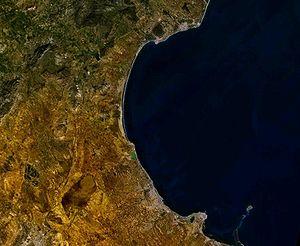
Le sanctuaire de Thinissut est un site archéologique tunisien fouillé au début du XXᵉ siècle et situé dans la localité actuelle de Bir Bouregba dans la région du cap Bon, à cinq kilomètres de la ville de Hammamet et à environ soixante kilomètres au sud-est de la capitale Tunis.
Le golfe d'Hammamet est un large golfe situé au nord-est de la Tunisie et plus précisément au sud de la péninsule du cap Bon. Il fait partie de la mer Méditerranée. Il est délimité au nord par le cap Ras Maamoura, près de la ville de Béni Khiar, et au sud par la ville de Monastir. La ville de Hammamet, au nord, lui donne son nom.